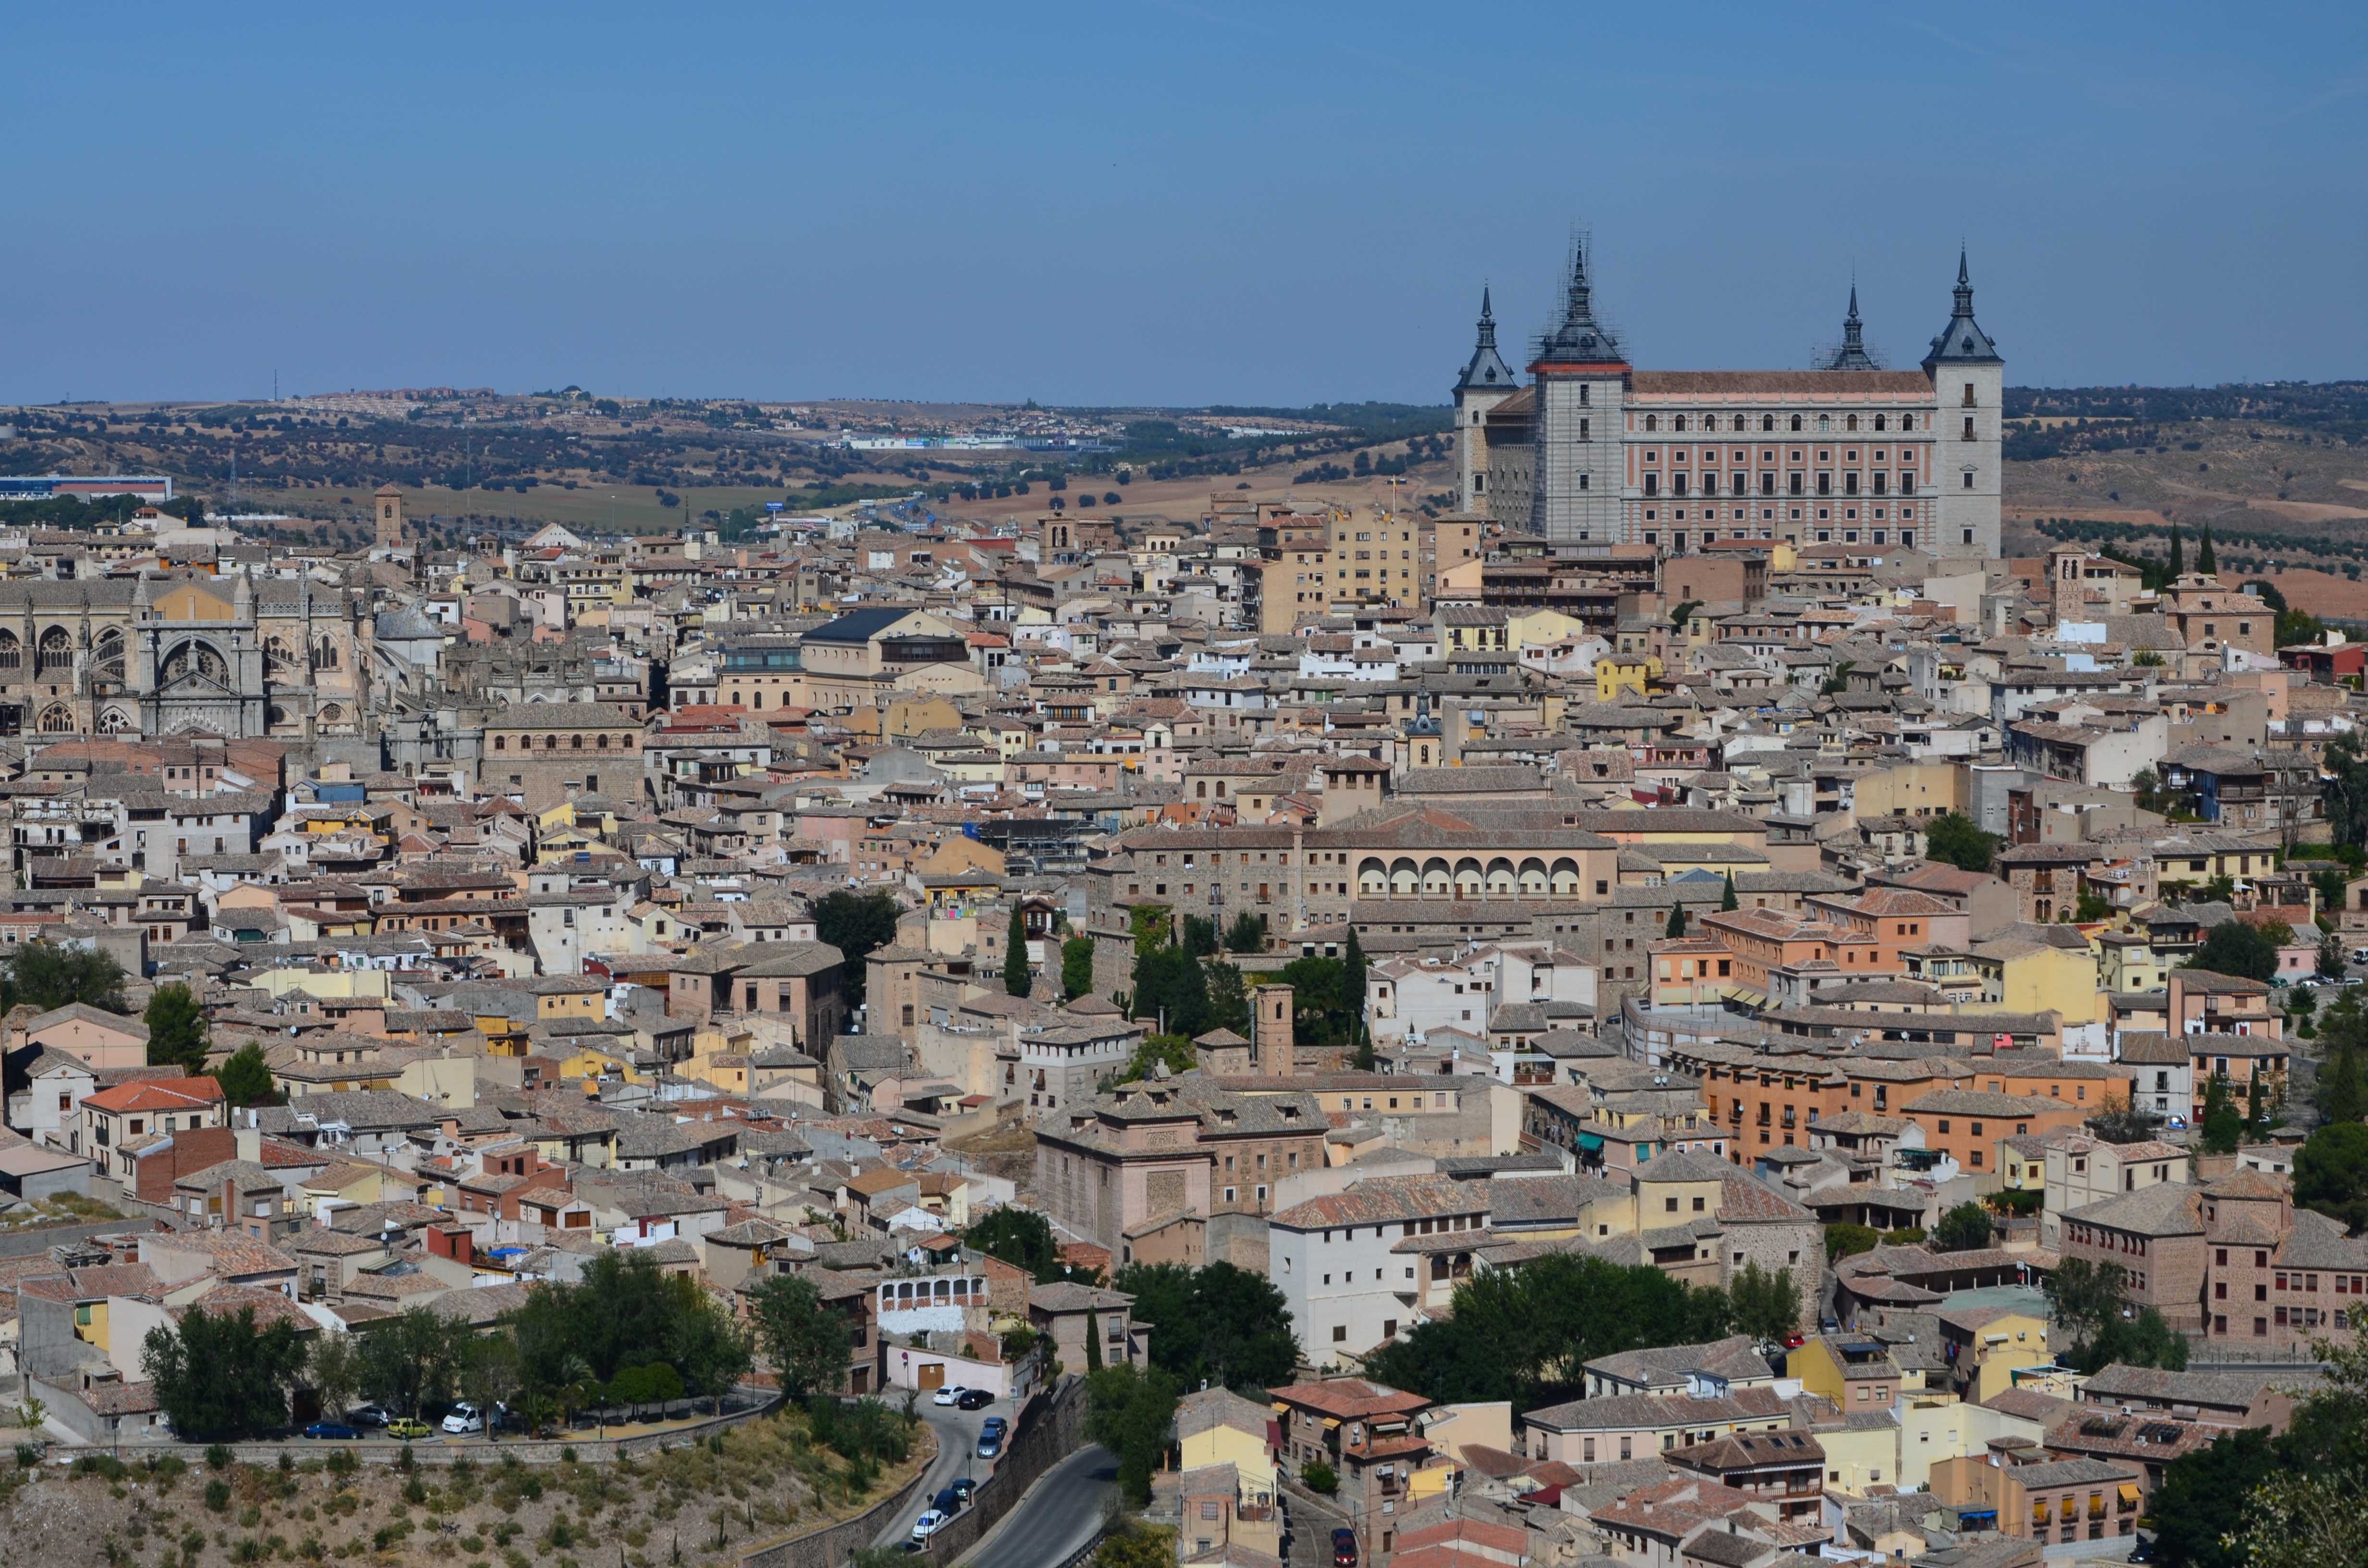
architecture, skyline, photography, town, building, city, urban, cityscape, panorama, downtown, tower, scenic, scenery, landmark, cathedral, metropolitan, old city, spain, buildings, toledo, metropolis, neighbourhood, ancient rome, bird's eye view, aerial photography, unesco world heritage site, historic site, ancient history, residential area, geographical feature, human settlement